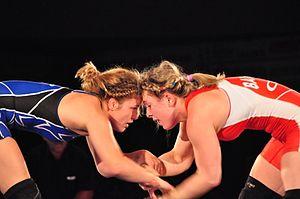
La lutte libre et la lutte féminine sont deux des trois formes de lutte admises aux Jeux olympiques, aux côtés de la lutte gréco-romaine. Dans ces sports de combat, le lutteur ayant mis son adversaire au tapis en lui plaquant les épaules au sol remporte une victoire par tombé. Il existe aussi des luttes chronométrées où l'on peut gagner grâce à des points de mise en danger. Les règles de la lutte féminine, établies en 1987, résultent d'une volonté d'hybridation des règles de la lutte gréco-romaine et de la lutte libre, mais à quelques détails près, s'apparentent très fortement à celles de la lutte libre.